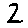
Label: 2